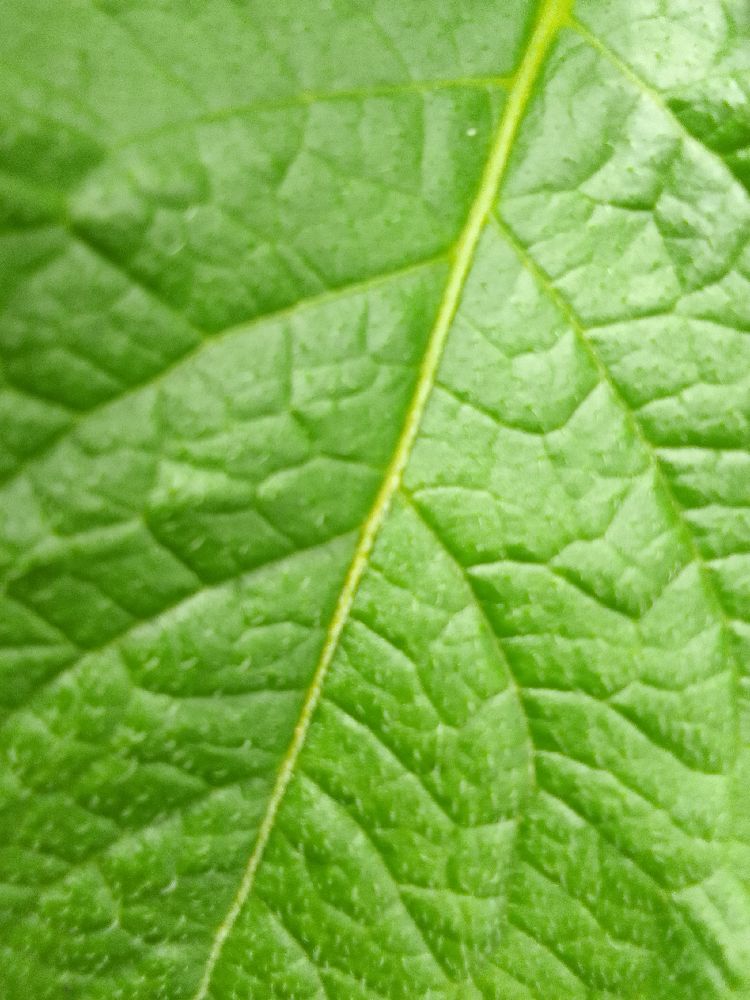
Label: Healthy